List of Philadelphia Phillies owners and executives

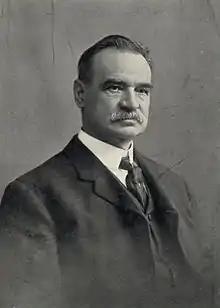
A black-and-white photo of a mustachioed man wearing a dark Victorian-style suit and tie and white shirt

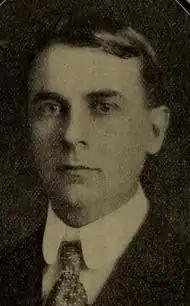
William Baker, former president and owner from 1913 to 1930

The Phillies' first GM was Herb Pennock, selected by owner Bob Carpenter, Jr. to oversee the team when he went into the army; before this time, GM duties were handled primarily by the team owner, and this would continue after Pennock's tenure when a GM was not present. On September 10, 2015, the Phillies announced they would not extend GM Rubén Amaro, Jr.'s contract. Amaro had led the team since 2008.